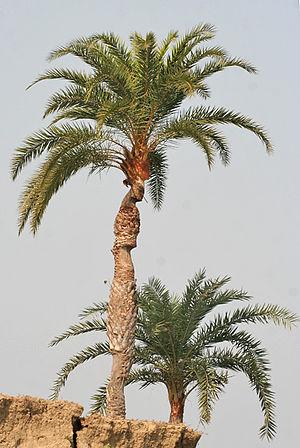
Phoenix sylvestris est aussi appelé dattier indien. Certains taxinomistes pensent qu'il est à l'origine de Phoenix dactylifera, le célèbre palmier dattier cultivé a l'échelle industrielle dans certains pays. Phoenix sylvestris est plus petit que le palmier dattier, et ses dattes également.